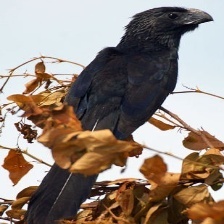
Species: GROVED BILLED ANI
Scientific name: CROTOPHAGA SULCIROSTRIS